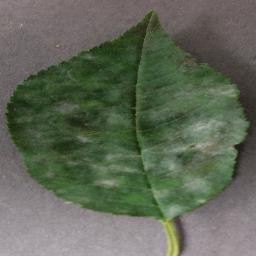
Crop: cherry
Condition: (including_sour)_powdery_mildew